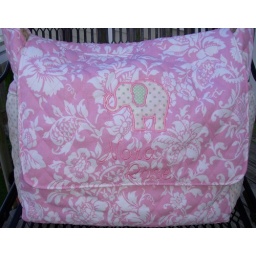
Full size diaper bag in pink floral with embroidered elephant applique. This bag was designed to match the nursery bedding.